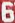
Number: 6